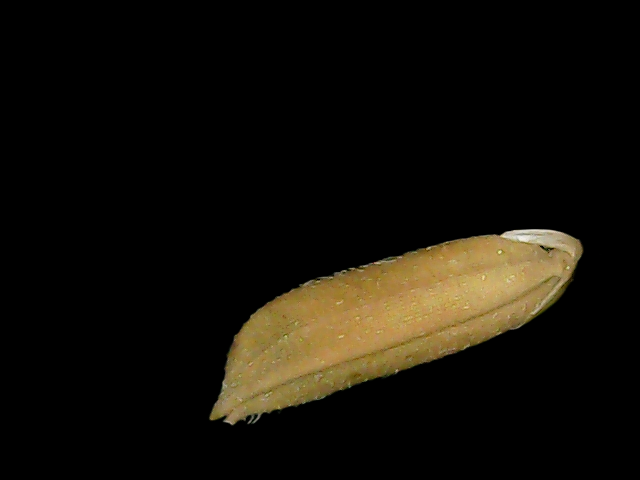
Rice variety: Bd75